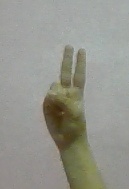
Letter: taa